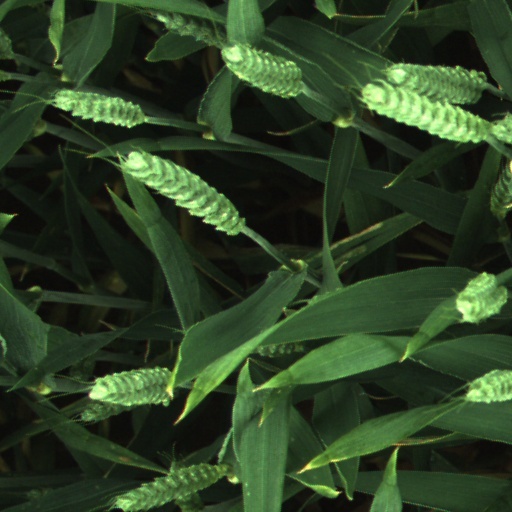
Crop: wheat